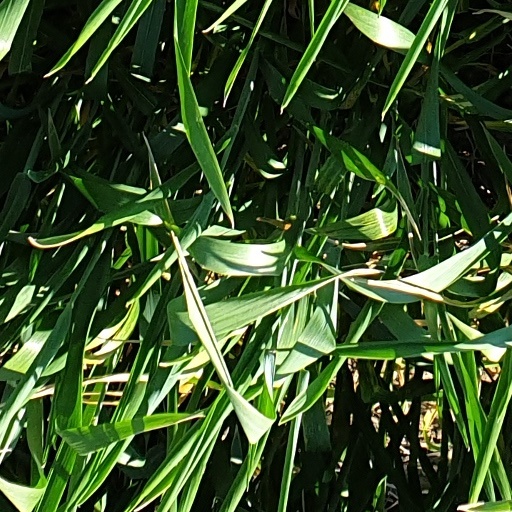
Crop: wheat